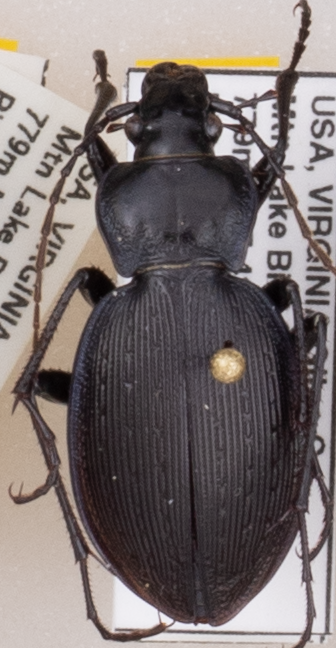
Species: Carabus goryi
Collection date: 2018-06-05
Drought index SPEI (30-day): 0.552
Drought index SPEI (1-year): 0.47
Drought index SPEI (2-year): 0.63